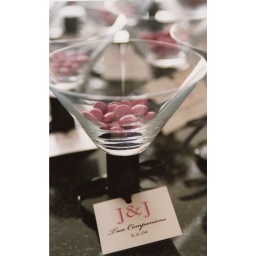
I love the pink M&amp;amp;Ms. Hopefully we will have them. Probably not in glasses like this.